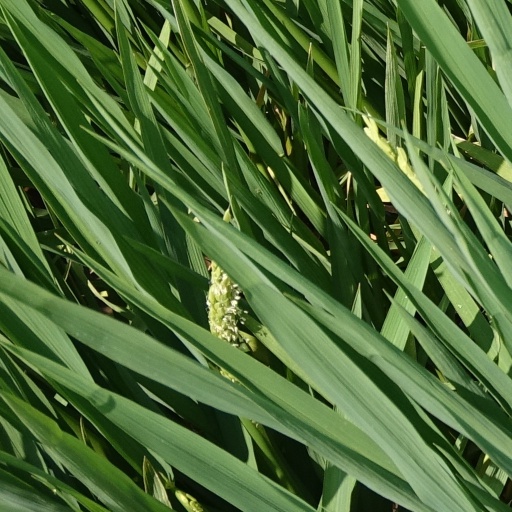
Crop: rice